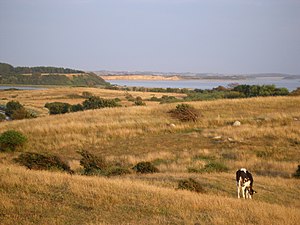
Hindsholm
Landskabet på Fyns Hoved, den yderste del af Hindsholm
Hindsholm er en halvø, der udgør det nordøstligste Fyn. Halvøens nordligste punkt er Fyns Hoved. Hindsholm er 91 km² stor, lidt mindre end Samsø, og er omgivet af følgende farvande: Odense Fjord, Kattegat, Storebælt, Romsø Sund og Kerteminde Bugt. Hindsholm er en del af Kerteminde Kommune, som igen er en del af Region Syddanmark. Hindsholm er endvidere en del af Bjerge Herred, hvilket i dag dog kun har historisk betydning. Få kilometer syd for Hindsholm ligger byen Kerteminde. Hindsholm bliver af lokale kaldet "Holmen".